Louis Poinsot

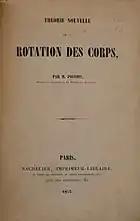
"Théorie nouvelle de la rotation des corps" (1852)

Louis was born in Paris on 3 January 1777. He attended the school of Lycée Louis-le-Grand for secondary preparatory education for entrance to the famous École Polytechnique. In October 1794, at age 17, he took the École Polytechnique entrance exam and failed the algebra section but was still accepted. A student there for two years, he left in 1797 to study at École des Ponts et Chaussées to become a civil engineer. Although now on course for the practical and secure professional study of civil engineering, he discovered his true passion, abstract mathematics.